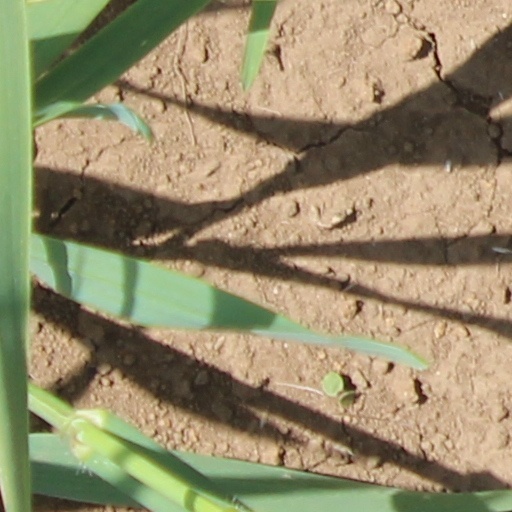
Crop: wheat